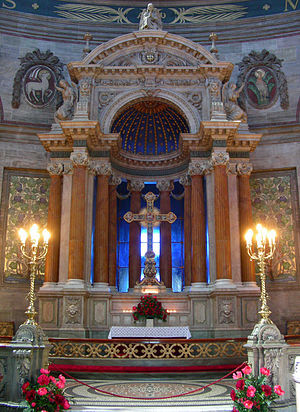
Marmorkirken / Inventar / Orgler
Marmorkirken er en kirke i Frederiks Sogn. Dens officielle navn er Frederiks Kirke. Den ligger som et fokuspunkt i den del af København, som kaldes Frederiksstaden.